Sailors' Snug Harbor

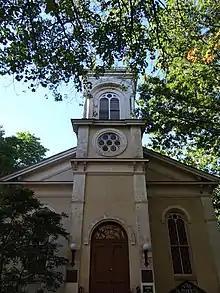
Front of the Veteran's Memorial Hall

The Veteran's Memorial Hall, formerly the chapel, was designed by local builder James Solomon and constructed between 1855 and 1856. Stylistically, it was a "transitional" building, with stylistic elements mainly rooted in Italianate architecture as well as some elements of Greek Revival architecture. The design of the chapel is based on that of a typical New England church. The chapel contains a gable roof. The front entrance consists of a tower with a belfry projecting from the front end of the chapel. The entrance leads to a plaster-walled vestibule with three round arches and three plaques. The brick facade has six round-arched windows on each side, separated by pilasters. At the rear is a one-story extension with an office and sacristy. The chapel has stained glass windows inside.